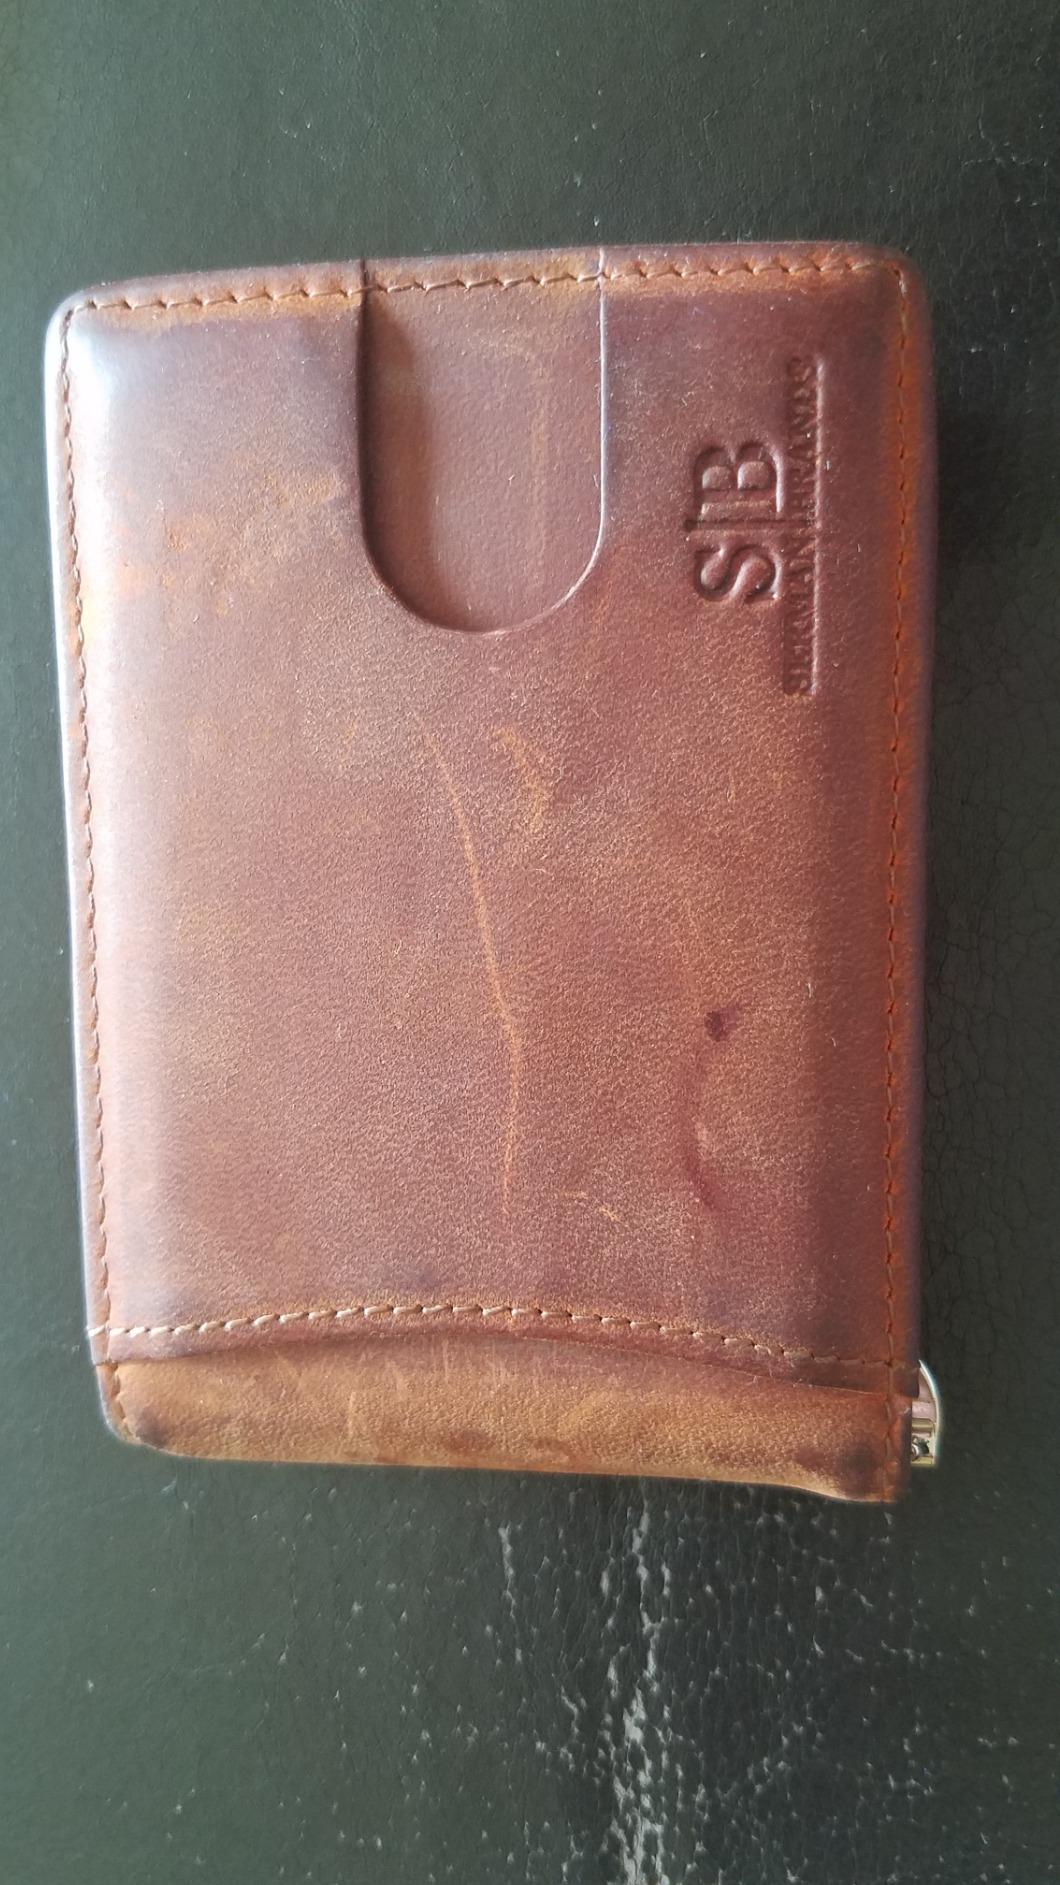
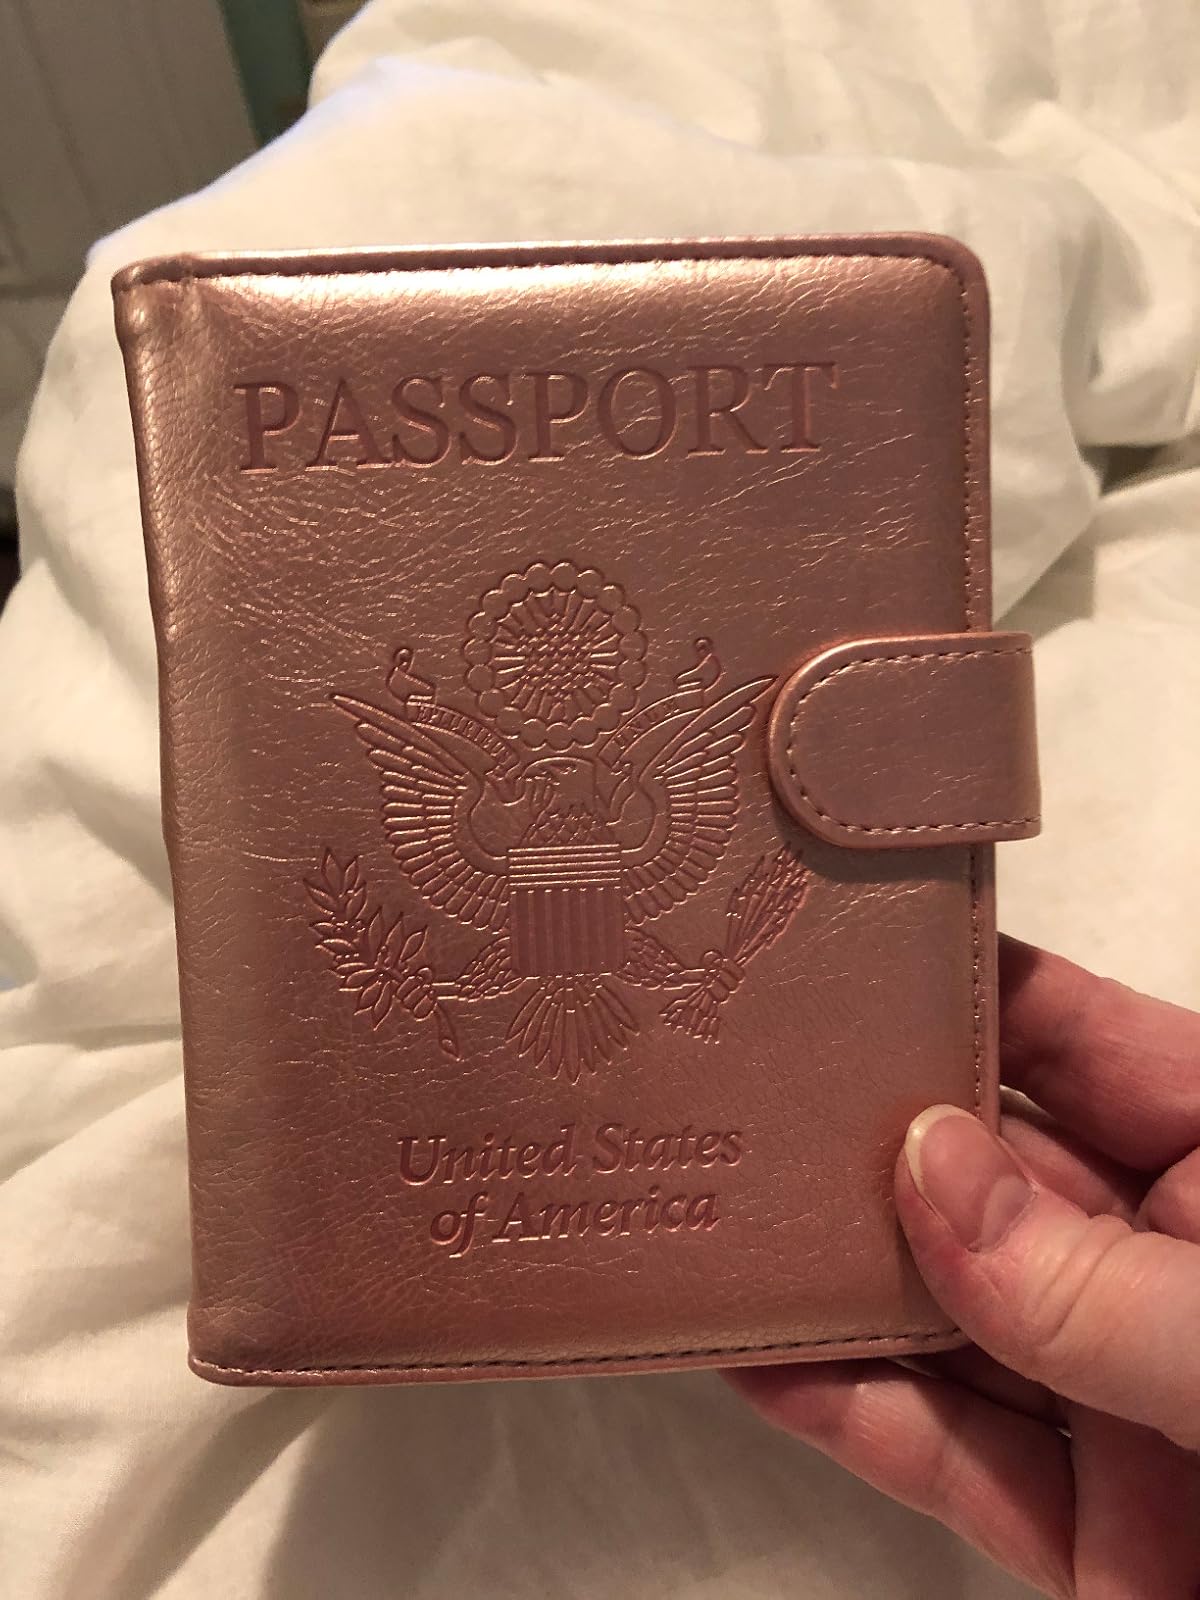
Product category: accessories_wallet
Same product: no